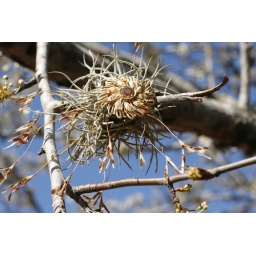
vintage flower brooch in a tree